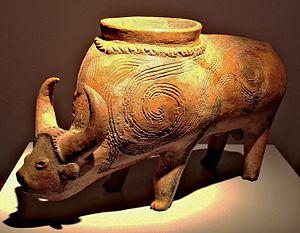
Le buffle domestique est un bovin de grande taille, l'espèce-type du genre Bubalus, qui comprend plusieurs autres espèces endémiques d'Asie tropicale.
La Thaïlande traditionnelle et son héritage artistique se retrouvent lorsque l'on évoque l'art et la culture traditionnelle. Les travaux manuels sont mis peu à peu en avant formant une gamme de produits riches et rares, à la base de l'histoire et des coutumes thaïlandaises.